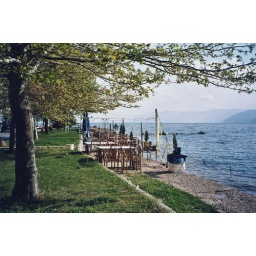
On a warm April day hopeful restaurant owners place their tables and chairs beside the lake.